River Great Ouse

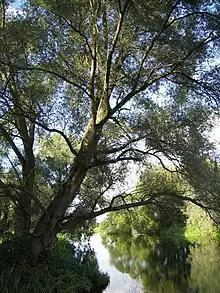
The Great Ouse near Little Paxton.

As the water quality has improved, otters have returned to the river in numbers such that fishing lakes now require fencing to protect stocks. Paxton Pits nature reserve near St Neots has hides from which otters are regularly seen. Coarse fishing is still popular, with a wide range of fish in the river, but it is many years since large sturgeon were caught. Seals have been recorded as far upstream as Bedford. Huntingdonshire seems to be the most popular area for breeding animals in recent years.